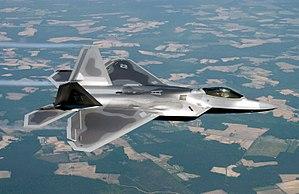
Même si la « course aux armements » de la guerre froide a été remplacée par des risques de guerres asymétriques comme la guerilla ou le terrorisme, les armées continuent de se doter d'avions toujours plus performants qui profitent des dernières technologies.